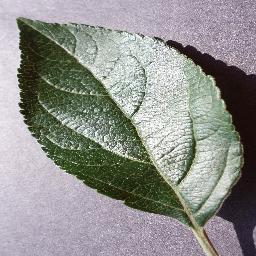
Label: Apple___healthy